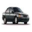
Label: automobile